Slovenia

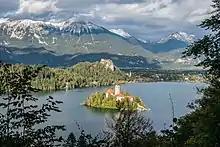
Lake Bled with its island

The hills around Slovenia's second-largest city, Maribor, are renowned for their wine-making. The northeastern part of the country is rich with spas, with Rogaška Slatina, Radenci, Čatež ob Savi, Dobrna, and Moravske Toplice growing in importance in the last two decades.